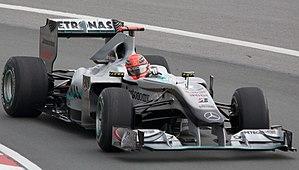
Le Grand Prix automobile du Canada 2010, disputé sur le circuit Gilles-Villeneuve le 13 juin 2010, est la quarante-et-unième édition du Grand Prix, la 828ᵉ épreuve du championnat du monde de Formule 1 courue depuis 1950 et la huitième manche du championnat 2010.